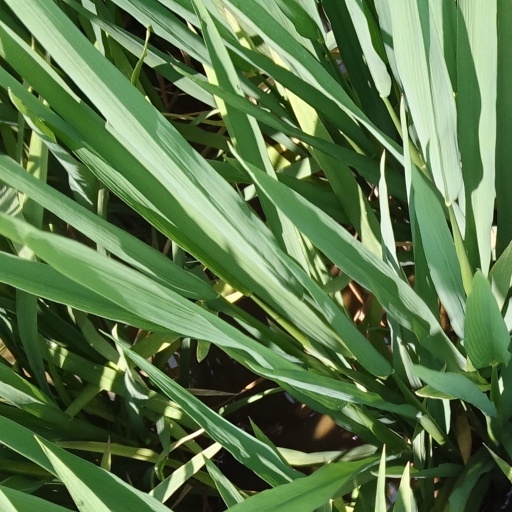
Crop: rice